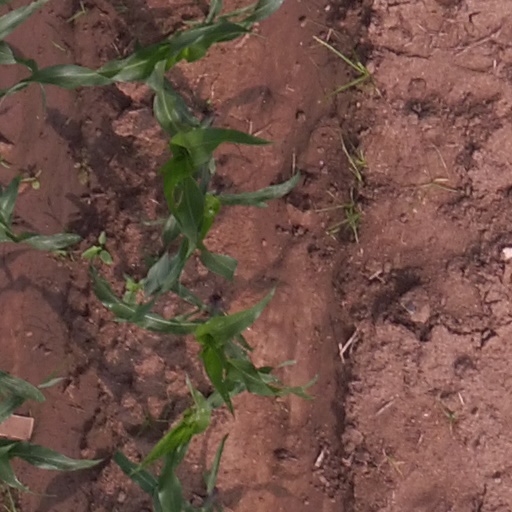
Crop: maize; corn